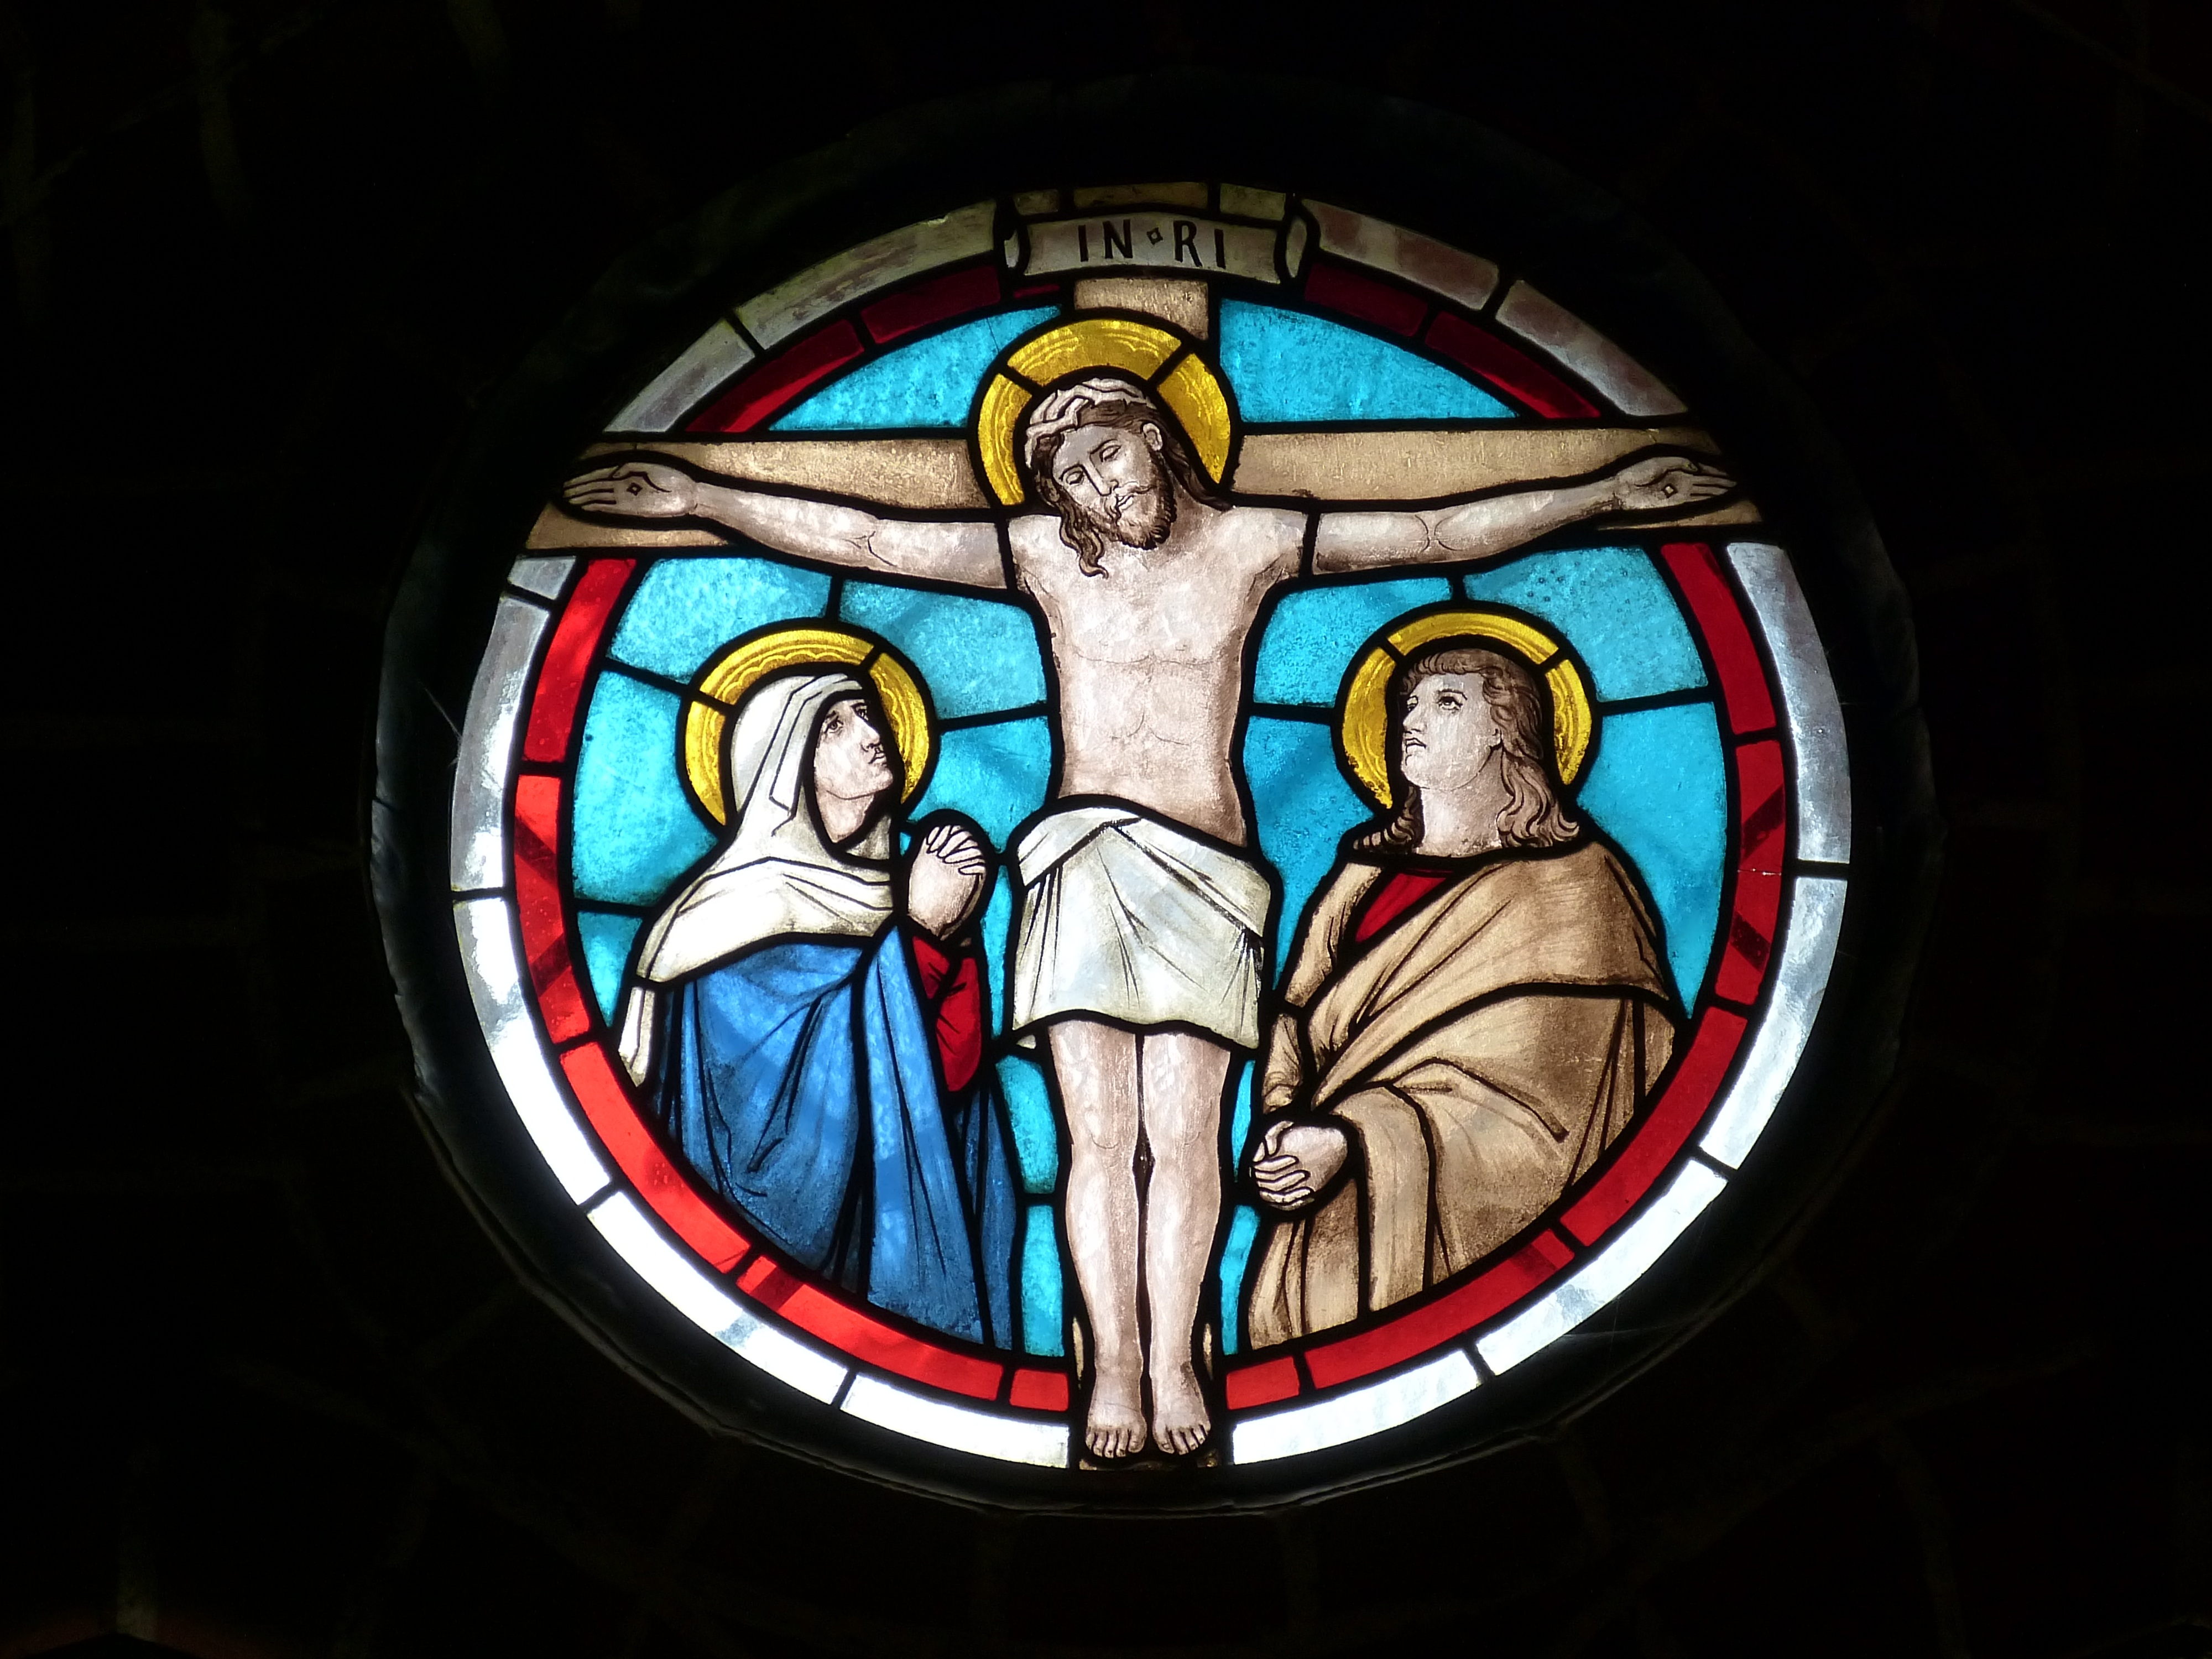
window, glass, color, church, cross, death, material, stained glass, circle, christ, faith, symmetry, passion, maria, jesus, john, crucifixion, crucifix, mourning, old window, stained glass window, suffering, church window, glass window, inri, good friday, grieve